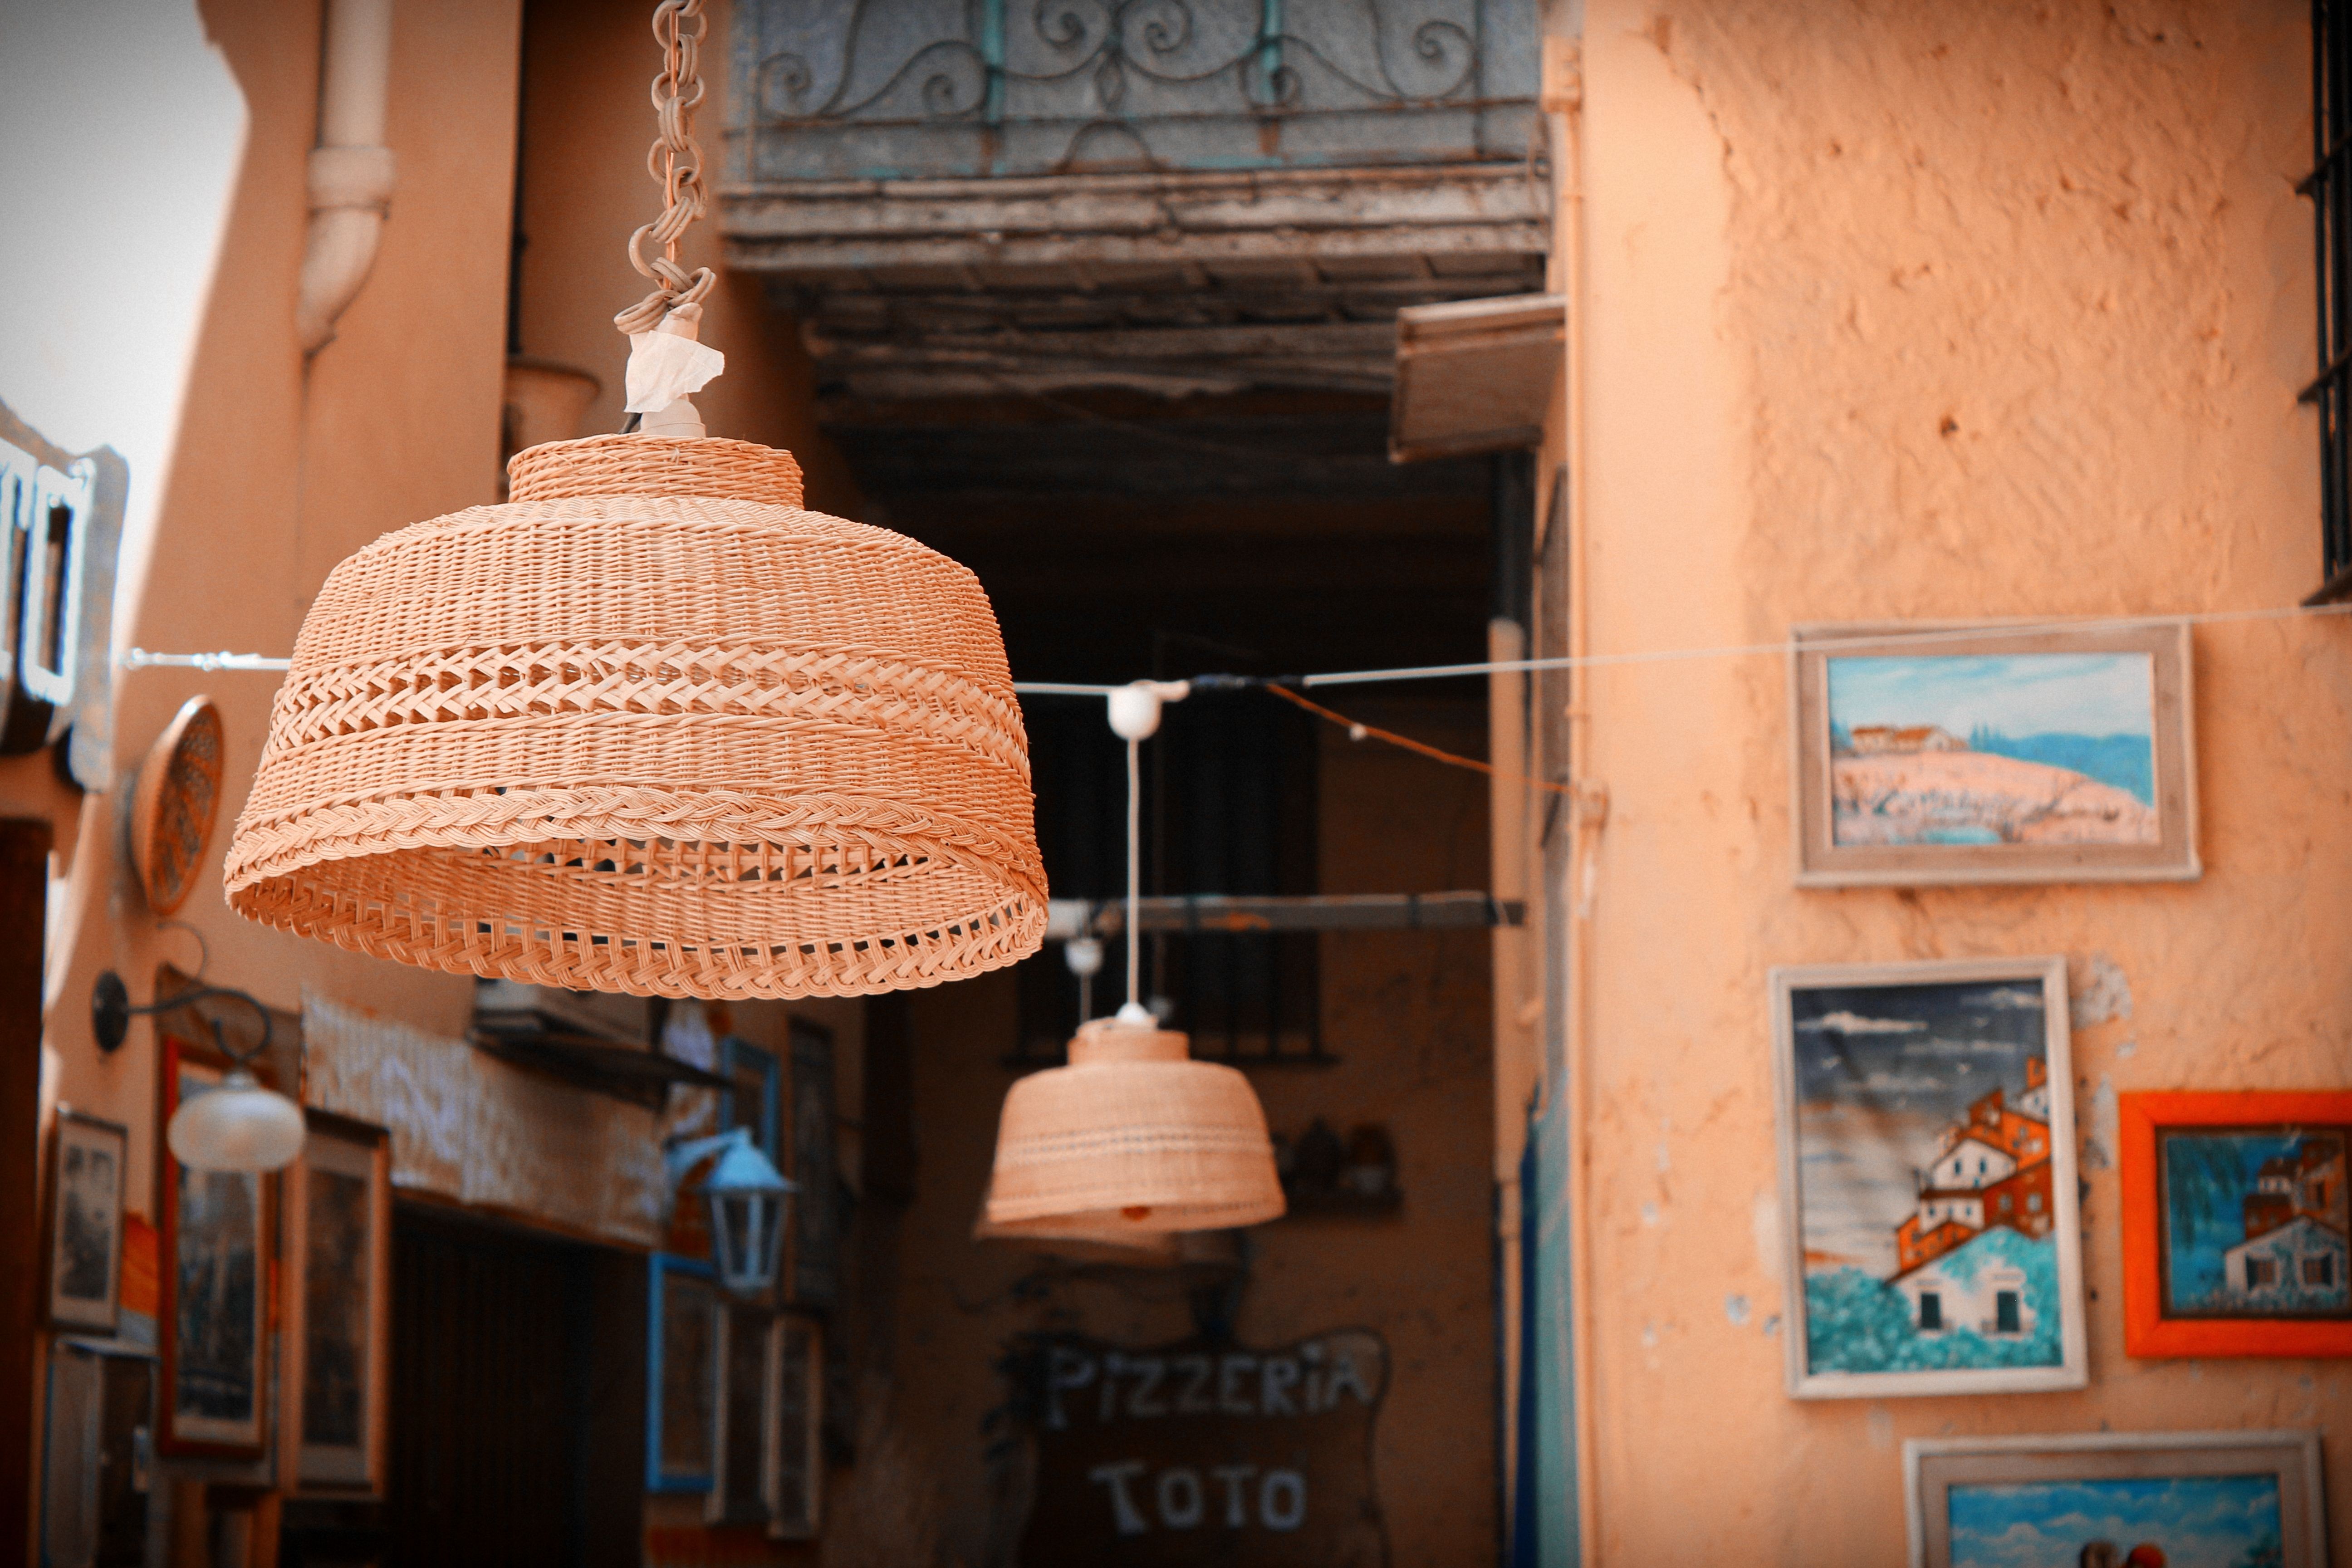
wood, house, restaurant, country, color, blue, lighting, wicker, interior design, temple, walls, trash, paintings, tourist attraction, warm colors, street lights